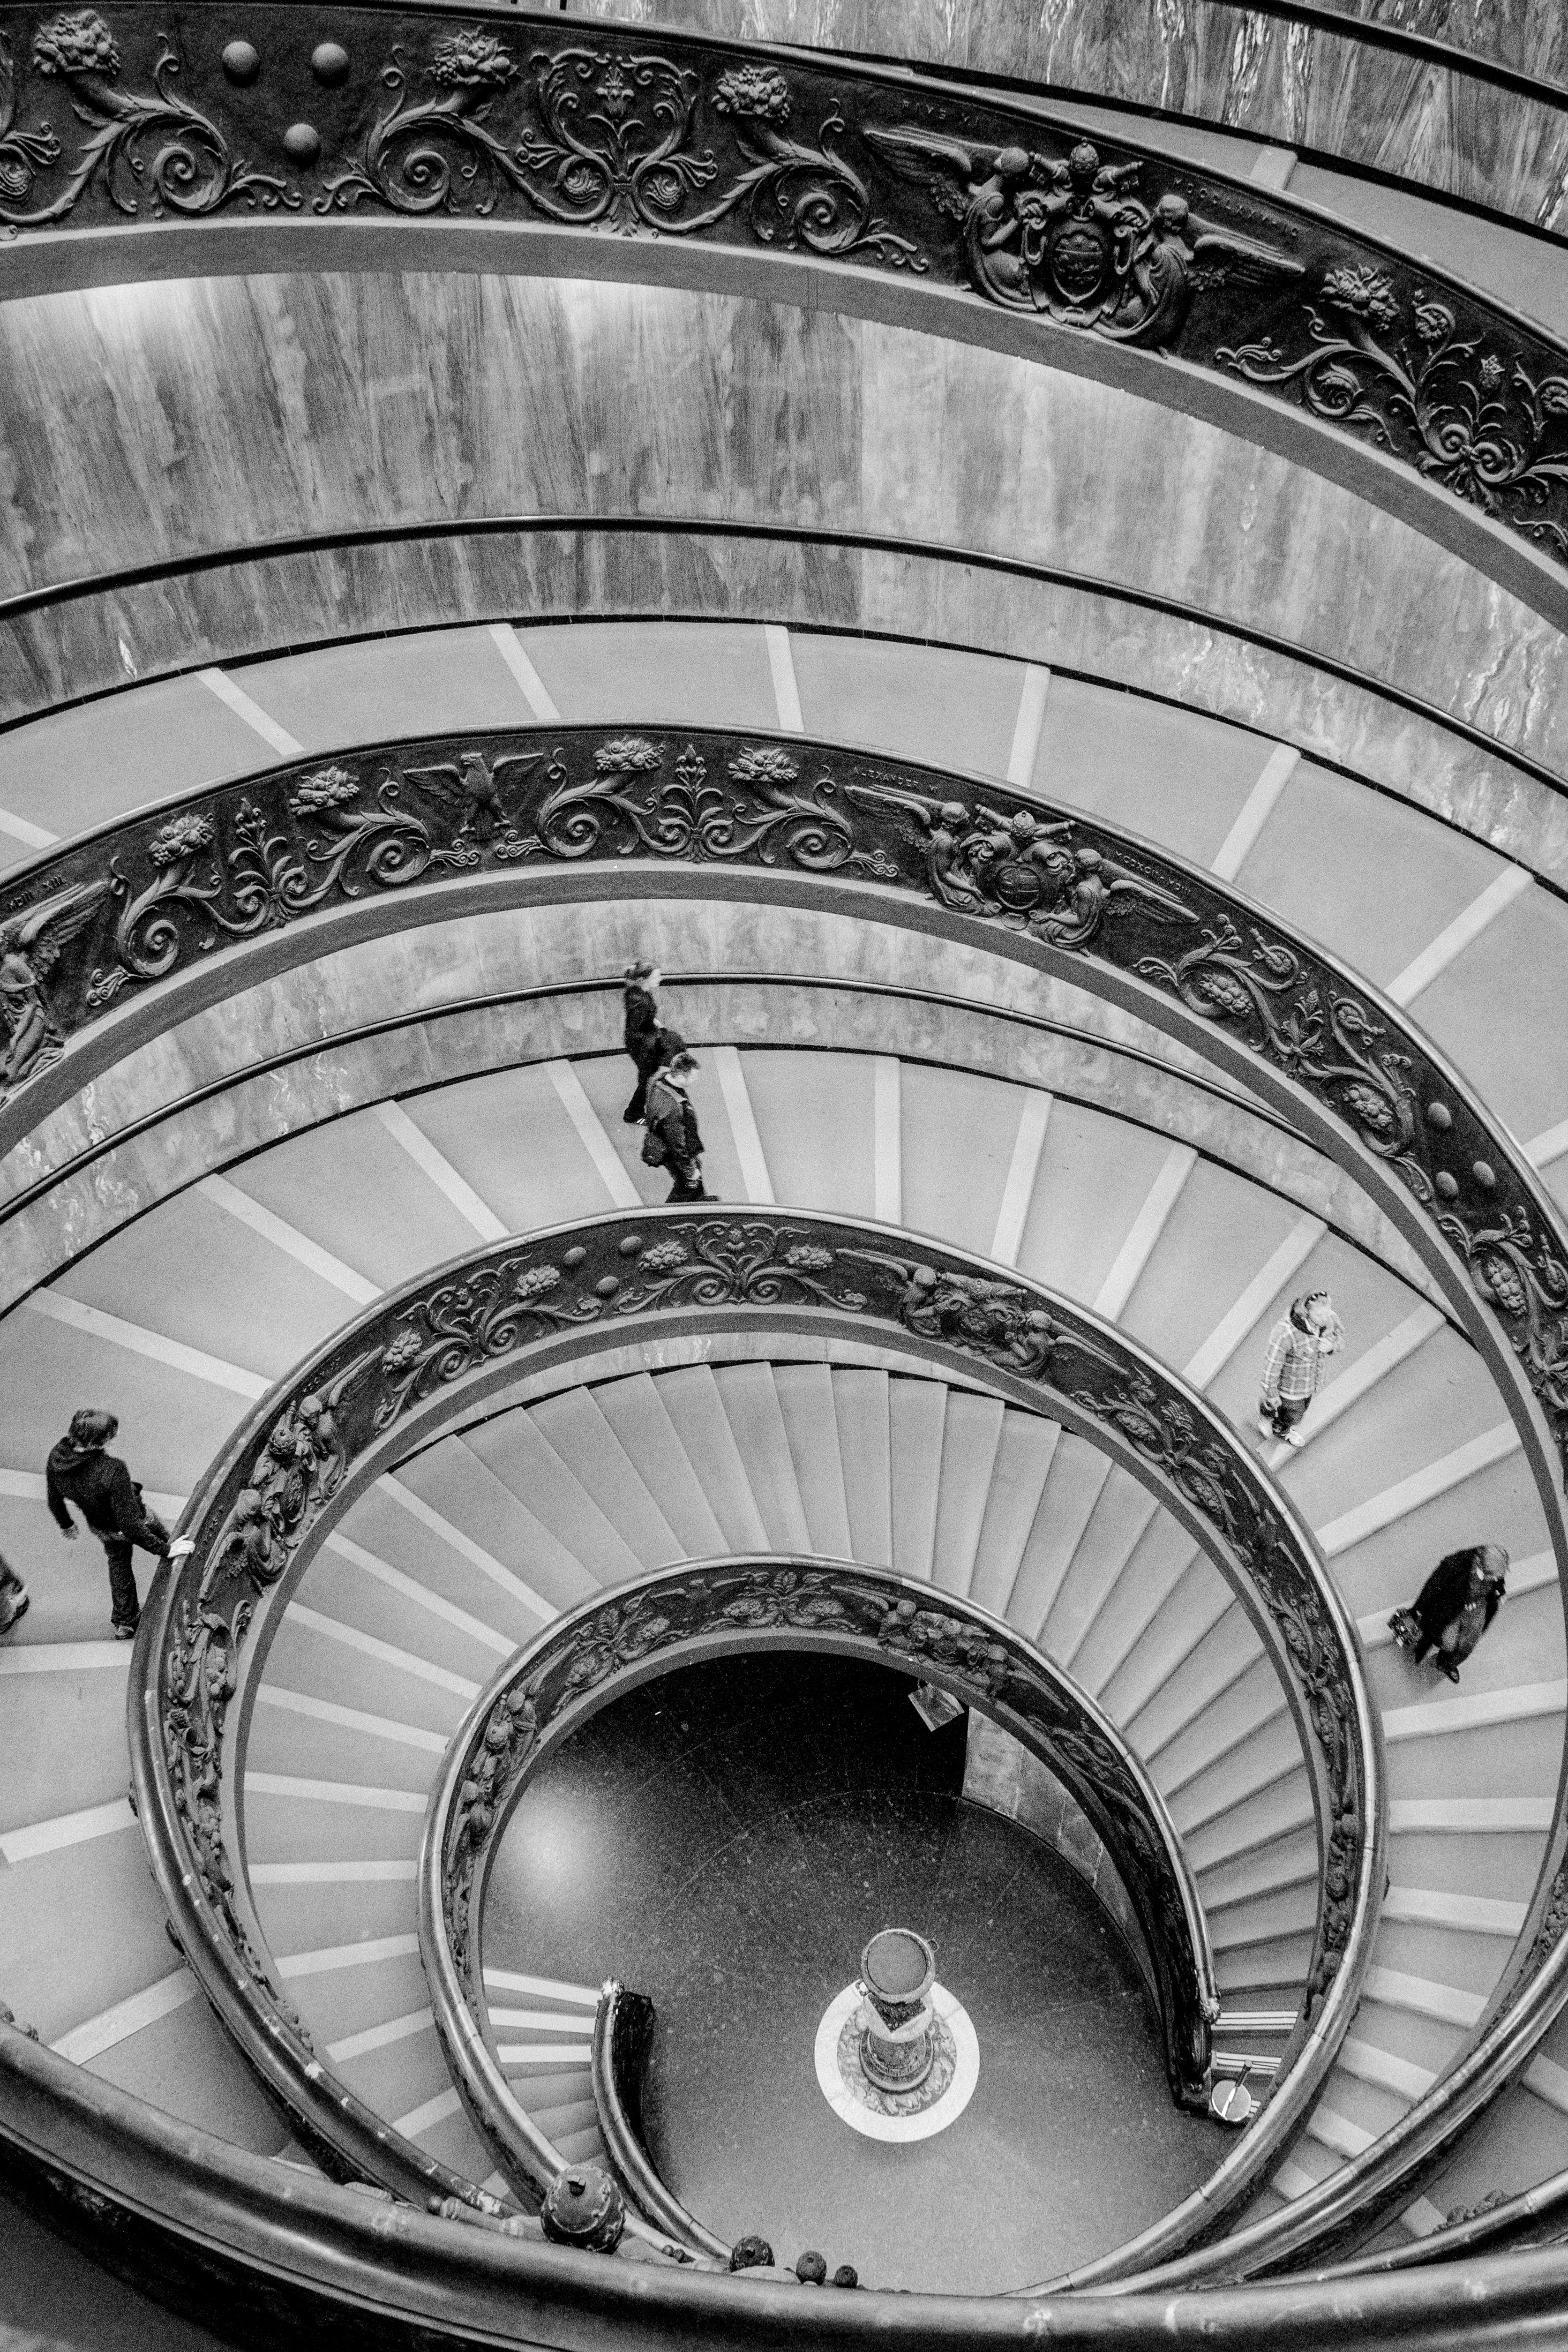
black and white, architecture, white, photography, wheel, spiral, line, black, monochrome, circle, design, symmetry, dome, shape, monochrome photography